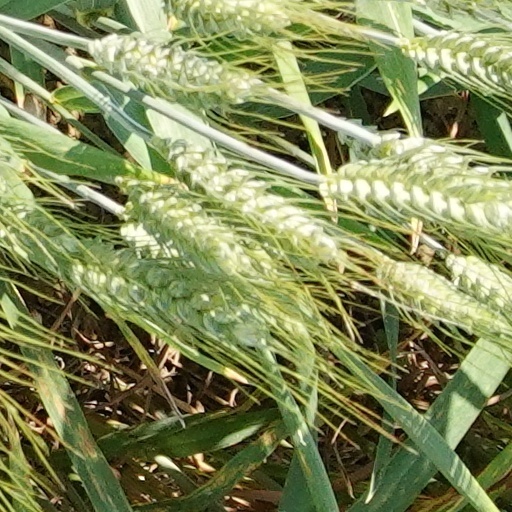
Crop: wheat